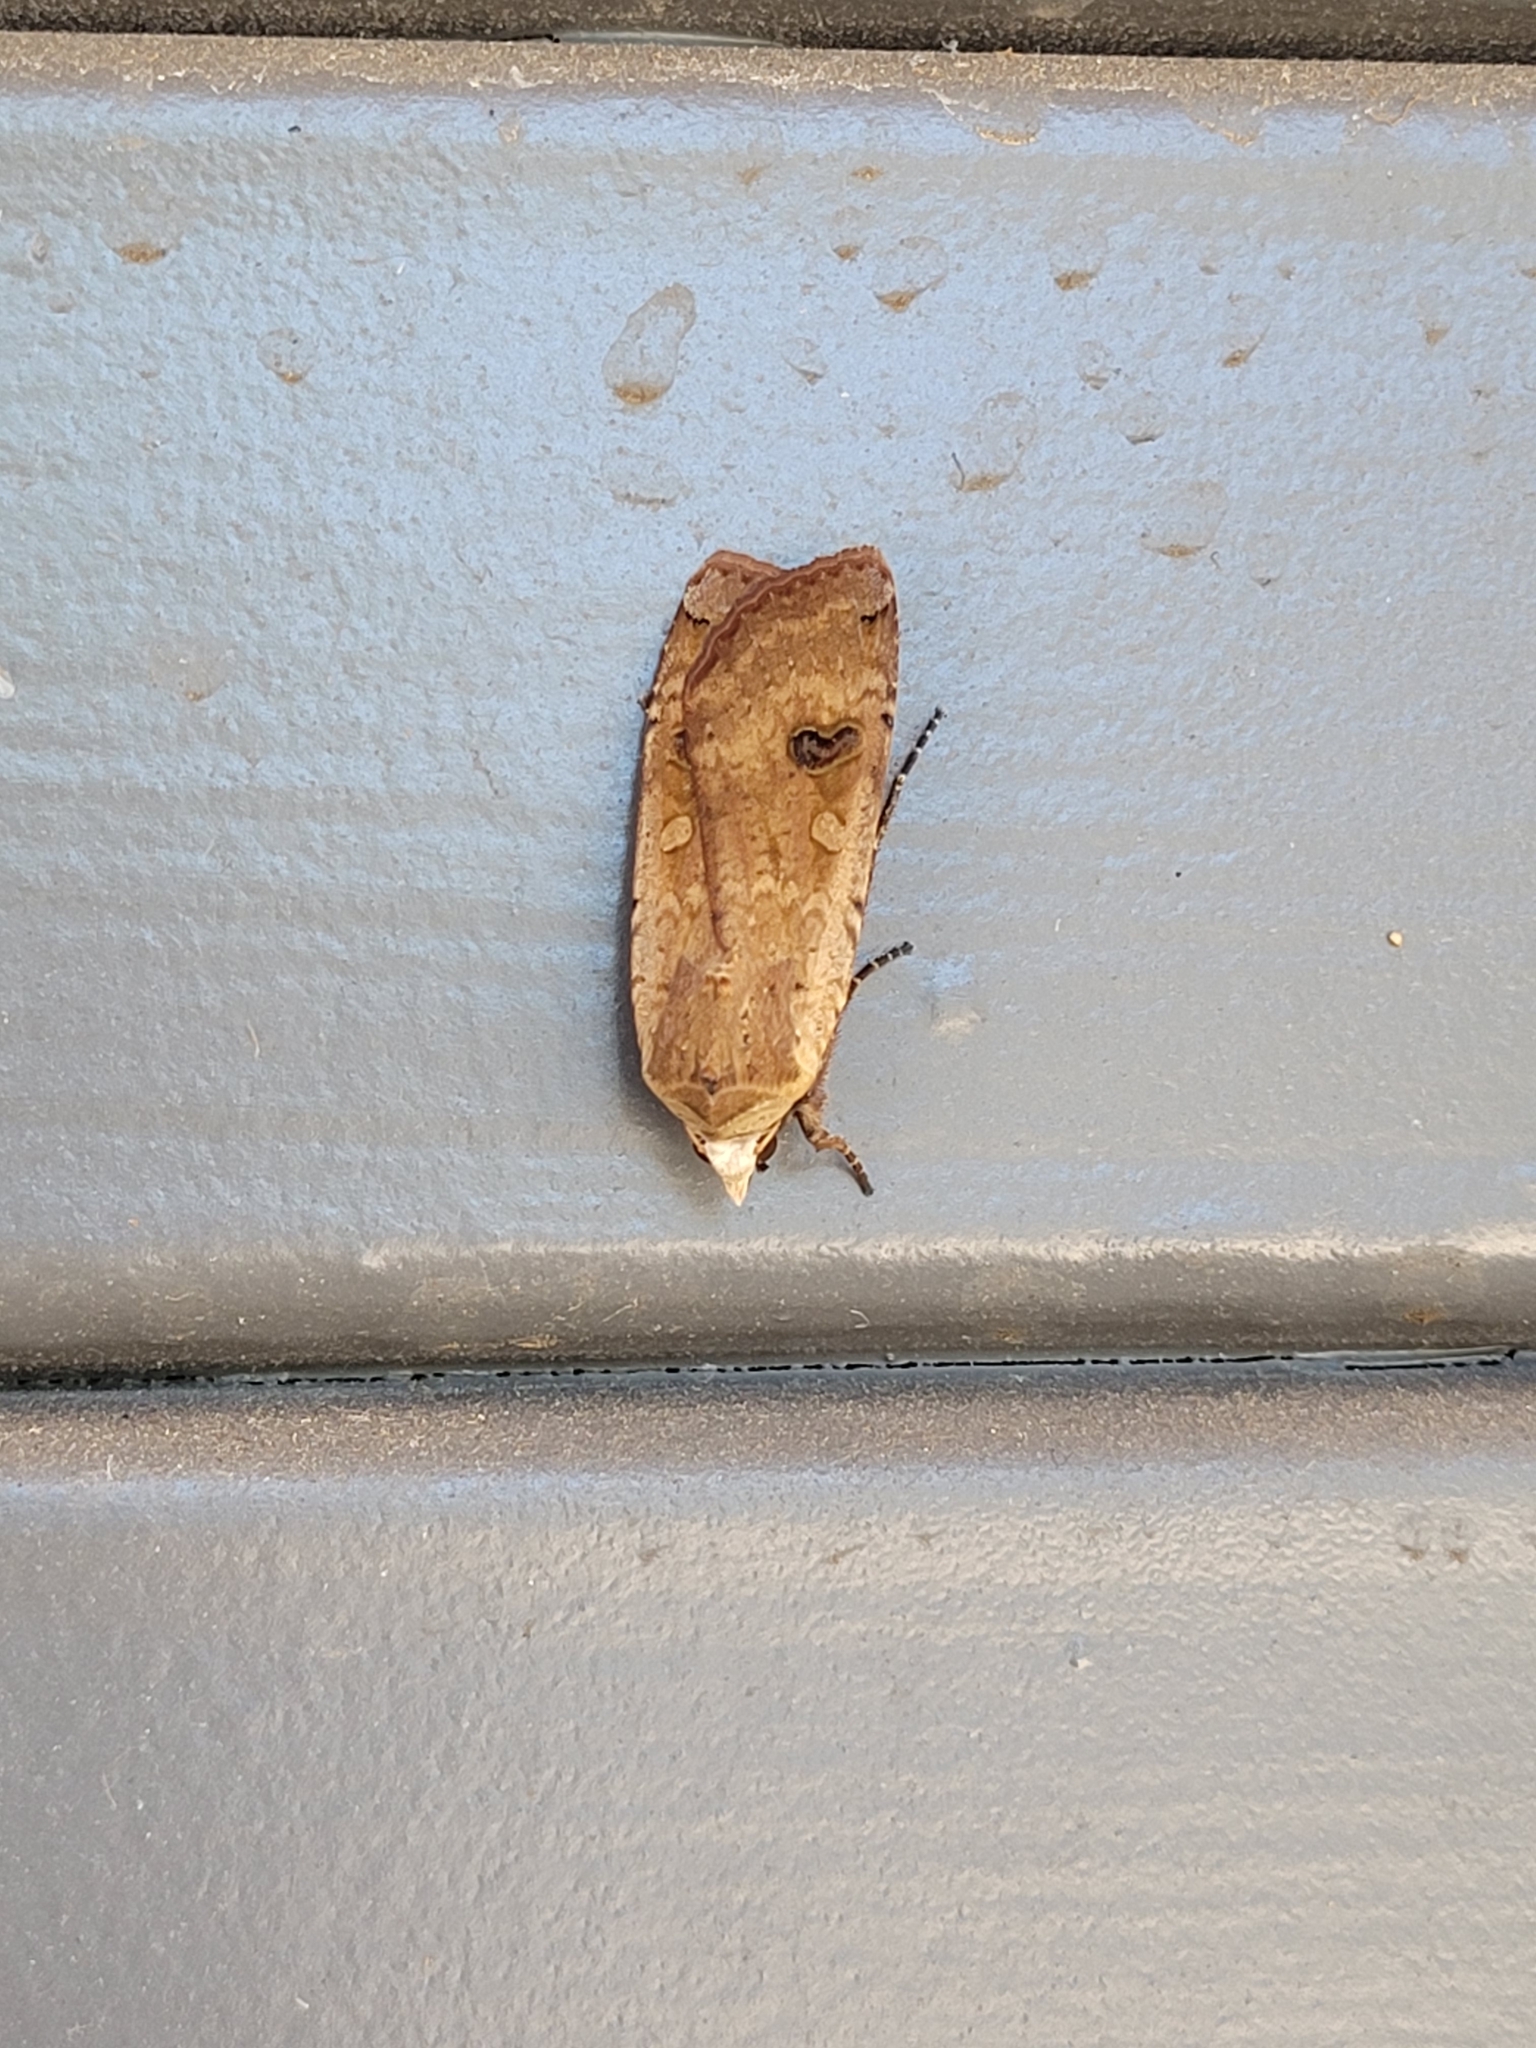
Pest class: cutworms